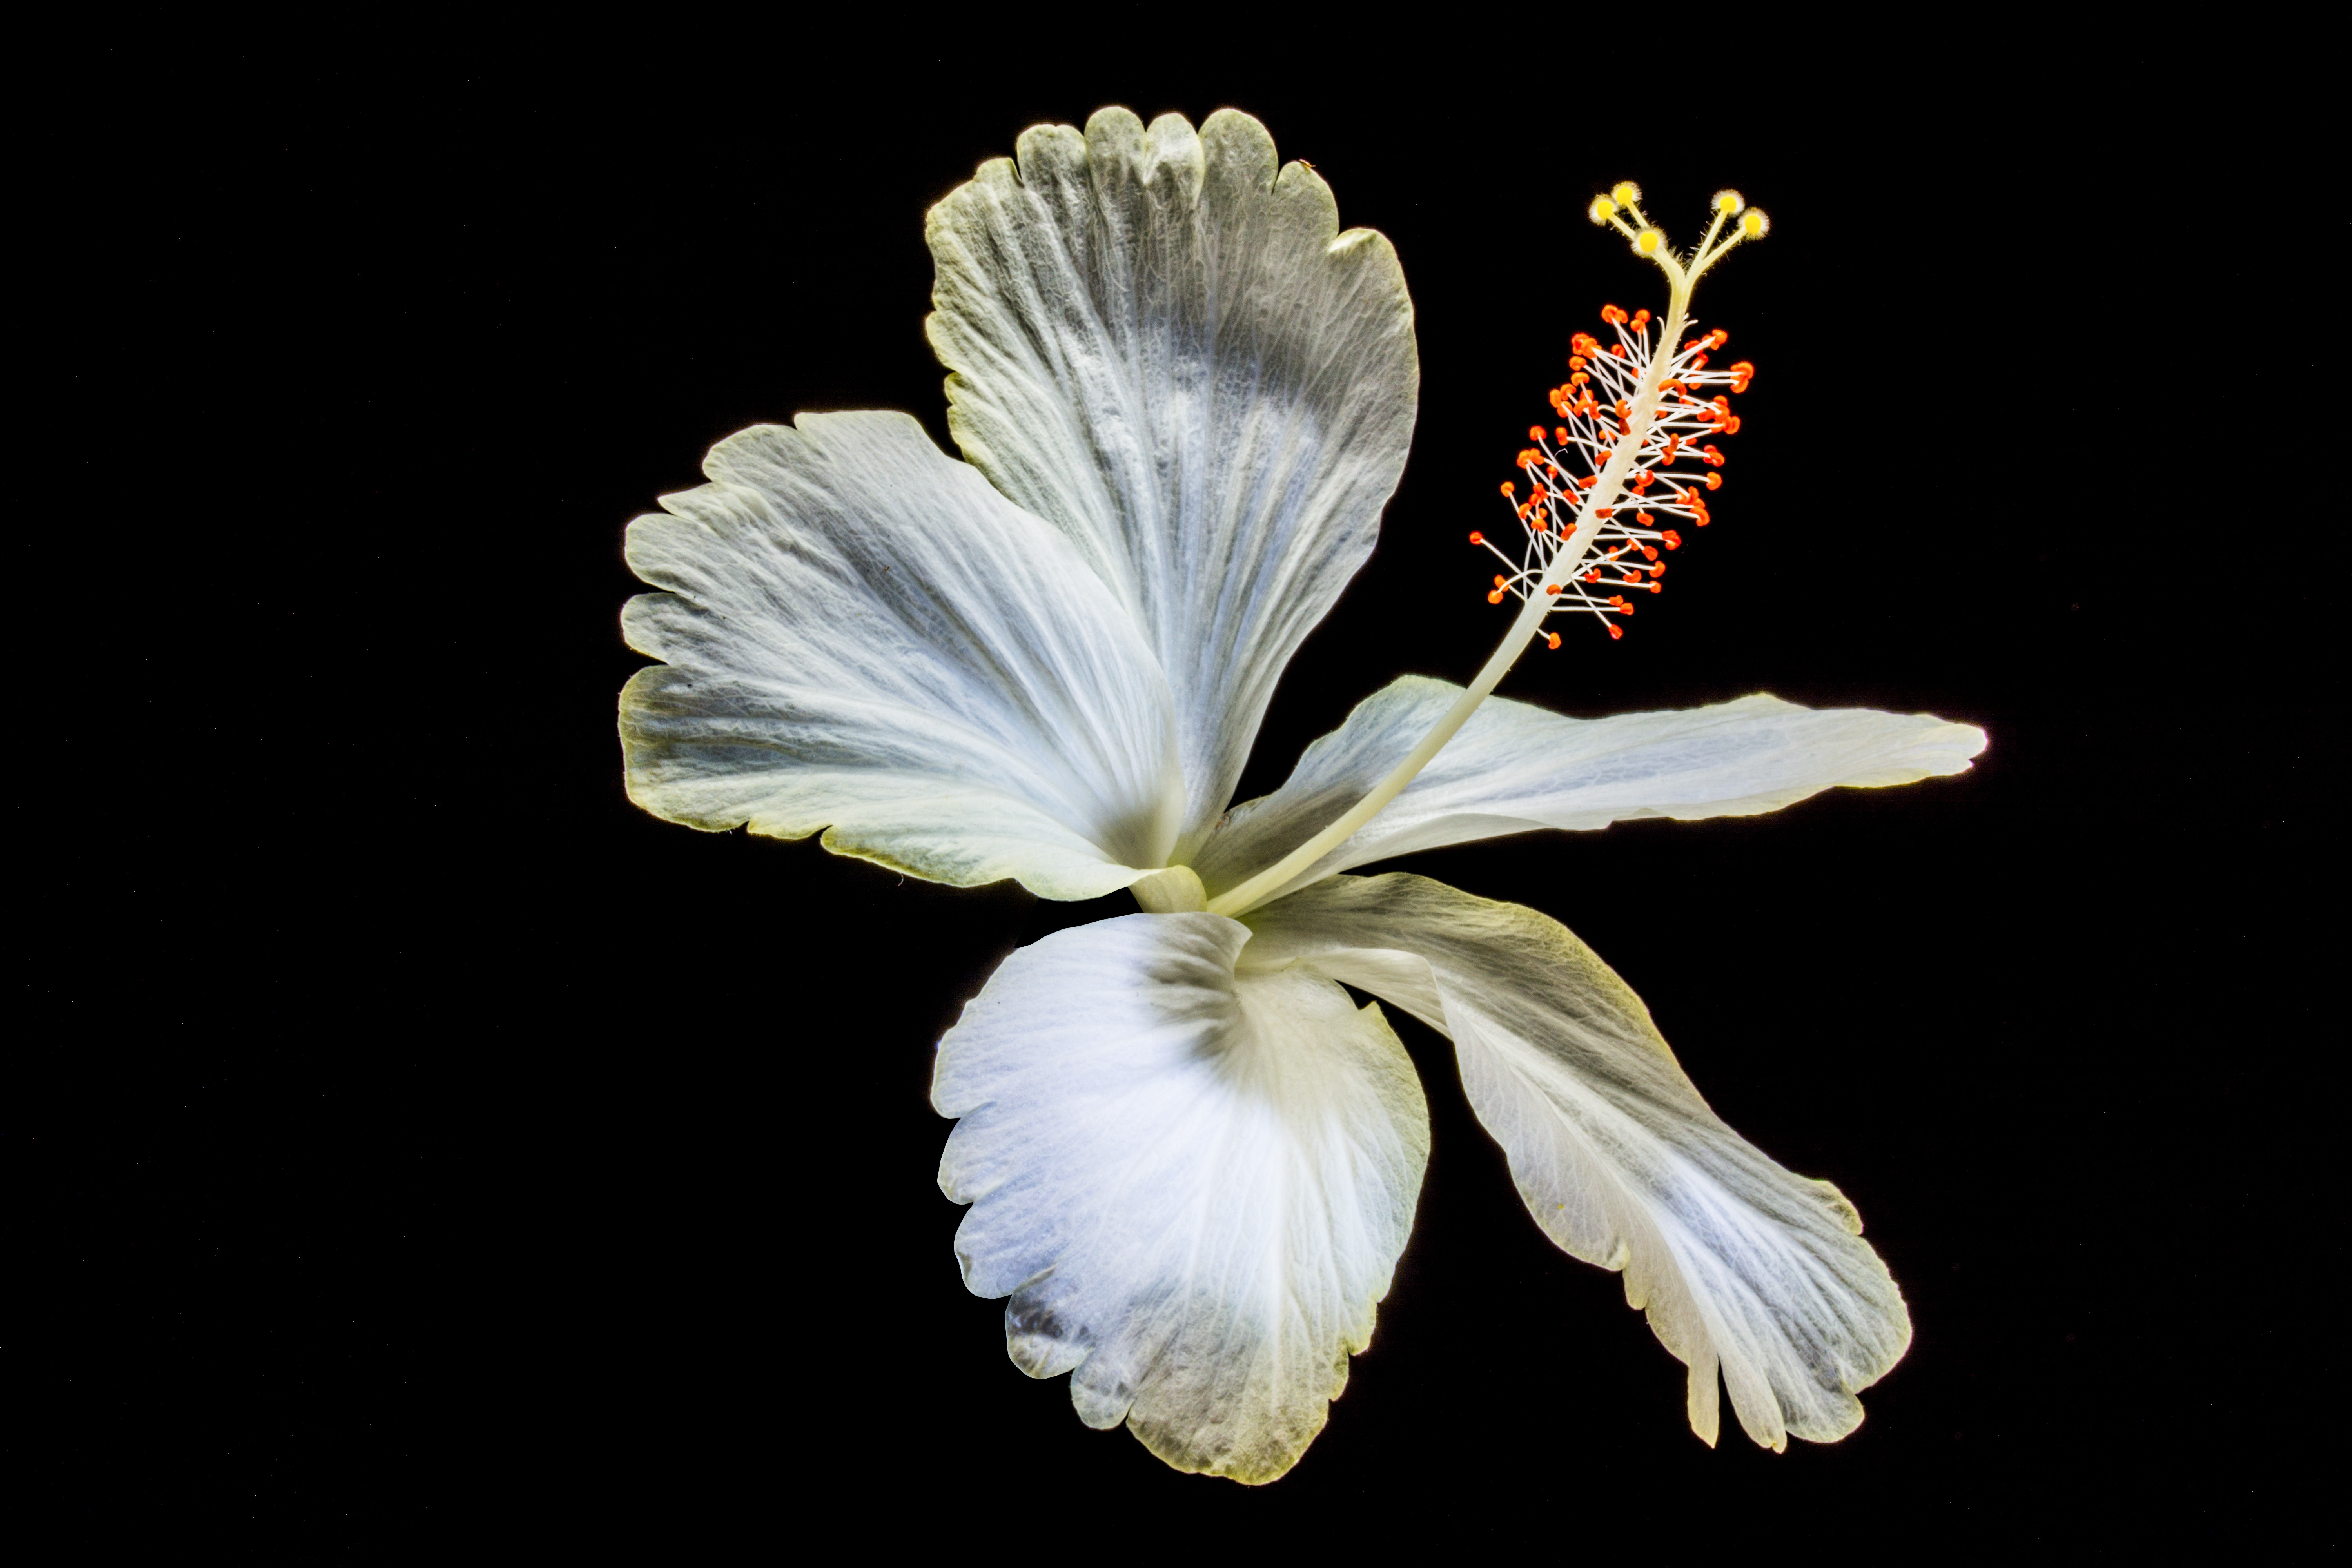
blossom, plant, white, photography, flower, petal, bloom, botany, flora, close up, eye, marshmallow, hibiscus, malvaceae, macro photography, flowering plant, mallow, land plant